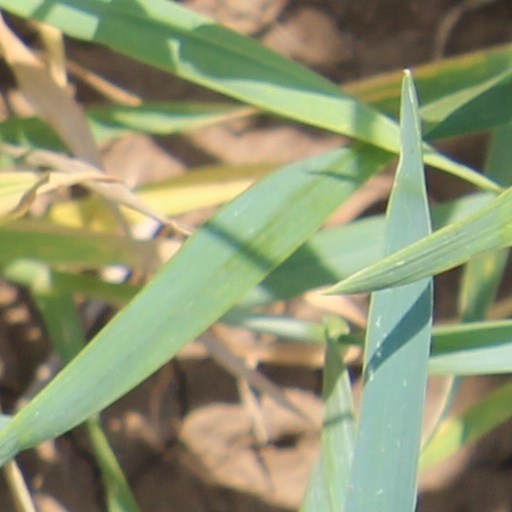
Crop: wheat